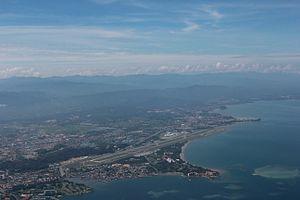
L’aéroport international de Kota Kinabalu est l'aéroport de Kota Kinabalu. C'est le deuxième hub de Malaisie, au Sabah.